Louis II du Bouchet de Sourches

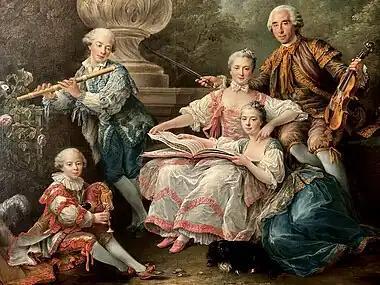
François-Hubert Drouais, "Le marquis de Sourches et sa famille", 1756. Château de Versailles.

Louis II du Bouchet de Sourches, Marquess of Sourches (25 November 1711 – 9 April 1788) was a French nobleman, soldier and senior courtier.